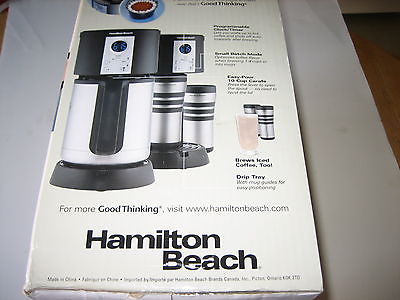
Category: coffee maker